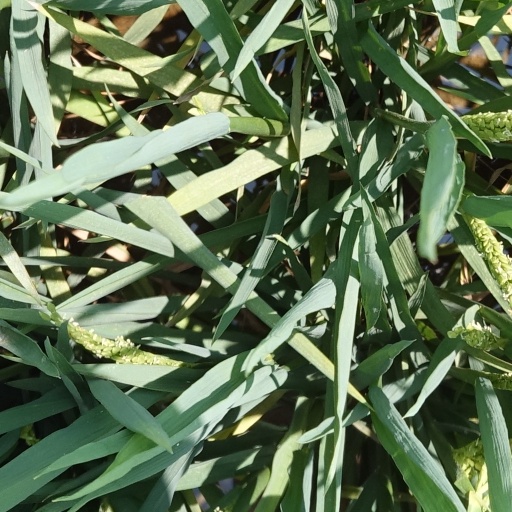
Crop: rice